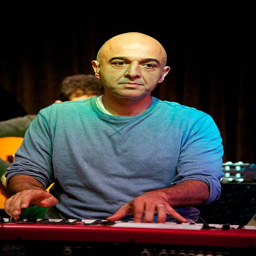
practices for this album release party .